Catonsville High School

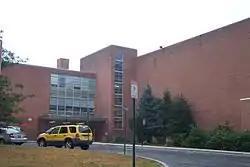
Catonsville High School

Catonsville High School (CHS) is a four-year public high school in Catonsville, Maryland. It is located on the southwest side of Baltimore County, Maryland, close to the Baltimore border near Anne Arundel and Howard County, just outside the Baltimore Beltway.